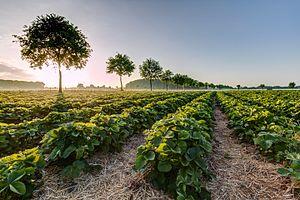
Champ de fraises à Dernekamp, hameau du village de Kirchspiel, à Dülmen, dans la Rhénanie-du-Nord - Westphalie, en Allemagne. Italiano: Campo di fragole nel villaggio di Dernekamp a Dülmen in Germania Polski: Pole truskawkowe w przysiółku Dernekamp, części Dülmen w Nadrenii Północnej-Westfalii, w Niemczech. Português: Plantação de morangos na zona rural de Dernekamp, Kirchspiel, Dülmen, Renânia do Norte-Vestfália, Alemanha. Русский: Земляничное поле в селе Дернекамп в г. Дюльмен, Германия, Северный Рейн-Вестфалия, Мюнстер, Косфельд. Українська: Полуничне поле в селі Дернекамп, Північний Рейн-Вестфалія, Німеччина.
Dülmen est une ville de Rhénanie-du-Nord-Westphalie, située dans l'arrondissement de Coesfeld, dans le district de Münster, dans le Landschaftsverband de Westphalie-Lippe.